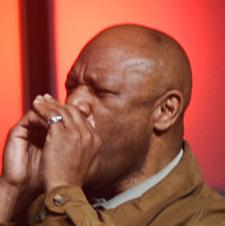
Age: 56